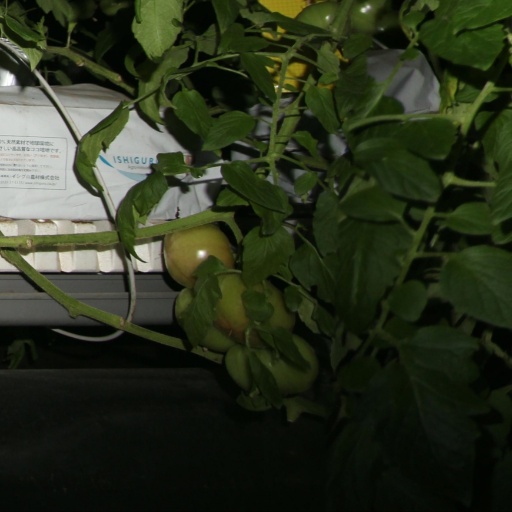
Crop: tomato